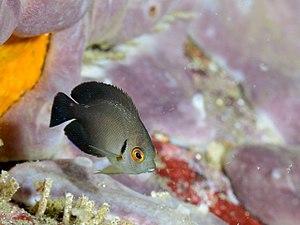
Centropyge vrolikii, communément nommé Poisson-ange à écailles perlées, est une espèce de poisson marin de la famille des Pomacanthidae.